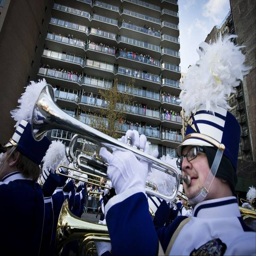
spectators watch from balconies as the marching band walks during event thursday .